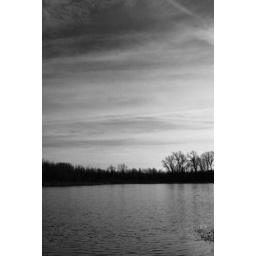
Chapin Lake near Marshall Michigan. The lake is about 1/4 mile down the road from my in-laws house.(Red filter)